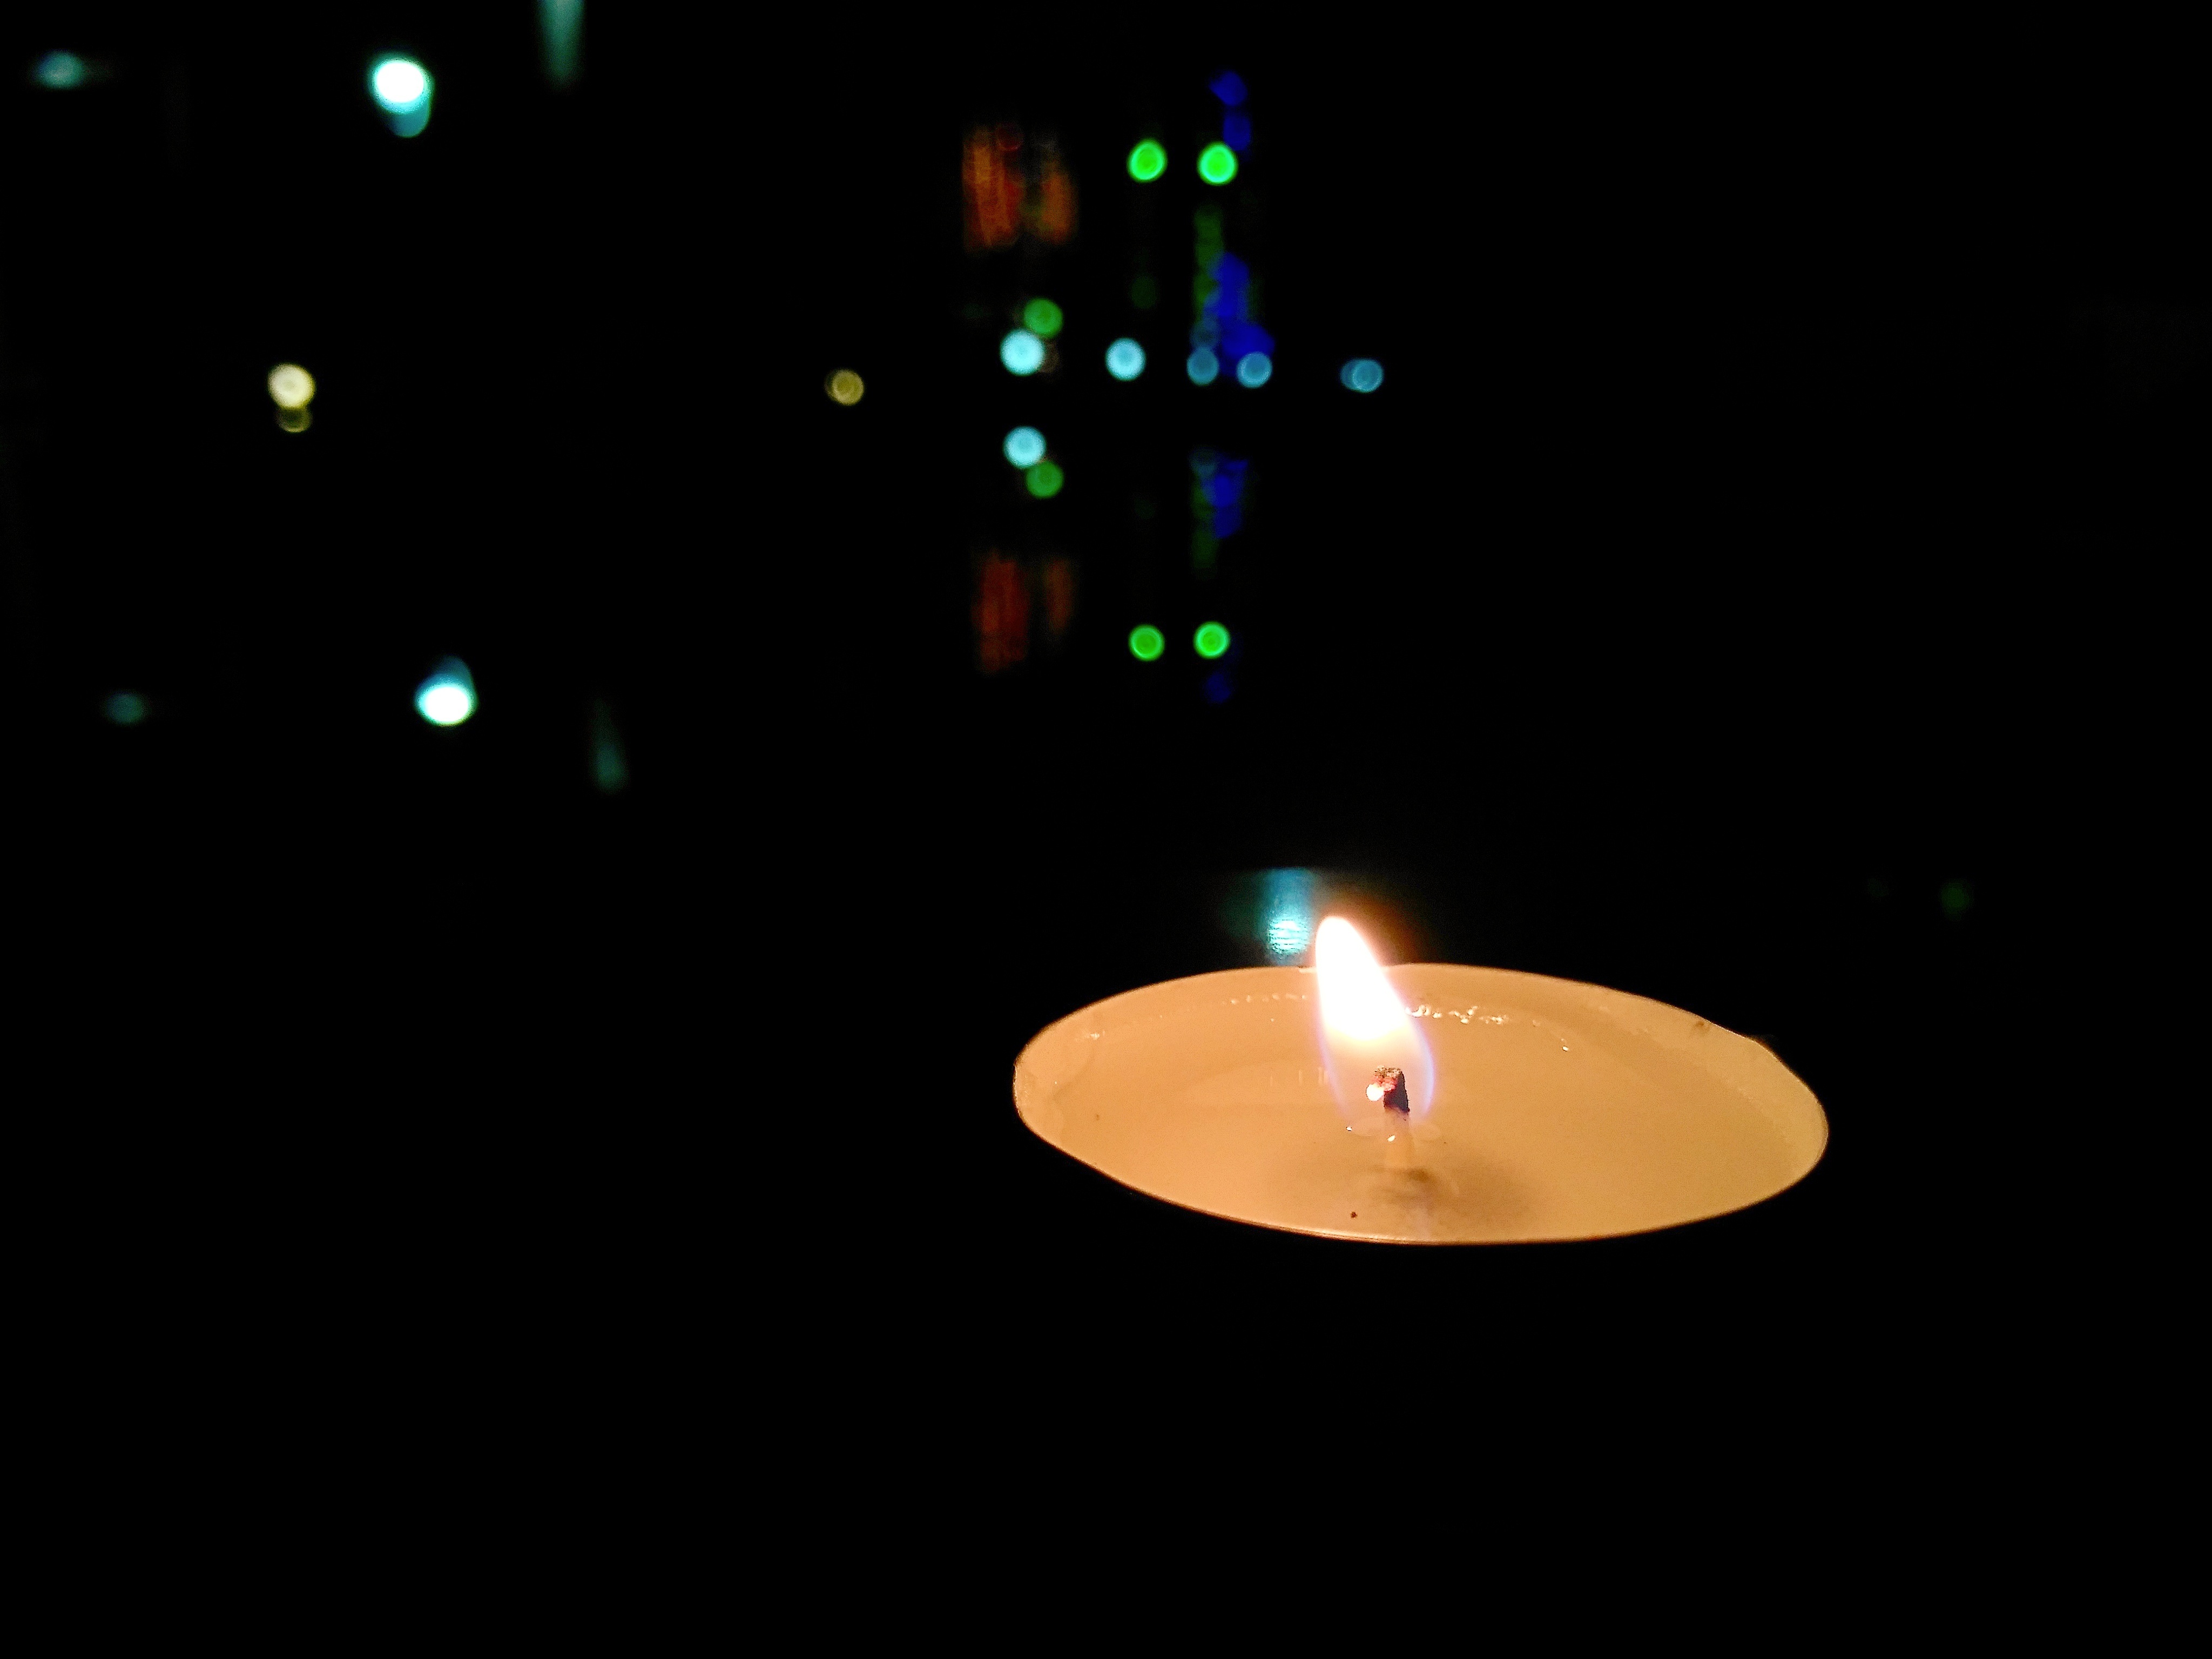
light, darkness, candle, lighting, circle, shape